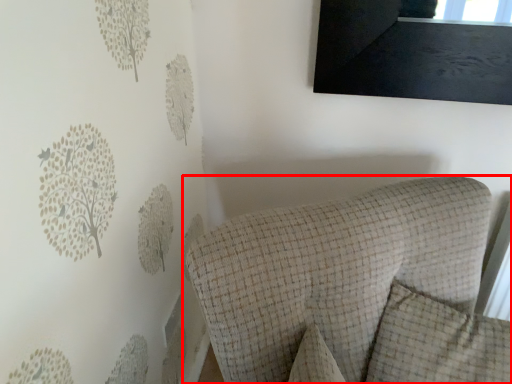
Question: From the image's perspective, what is the correct spatial positioning of furniture (annotated by the red box) in reference to pillow? Select from the following
(A) below
(B) above
Answer: A